Reptiloid (film)

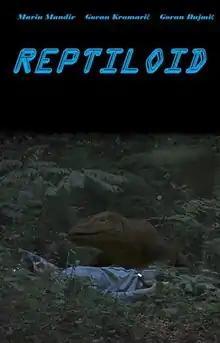
Film poster

Reptiloid is a 2013 Croatian short horror science-fiction film directed by Marin Mandir. It stars Mandir, Goran Kramarić and Goran Dujmić. The story revolves around police officers Petar and Darko, who are sent to investigate a murder deep in a forest on a hill, but encounter a mysterious, giant reptile there. "Reptiloid" won the special mention of the jury at the 2014 Kinoklub Zagreb revue of films.